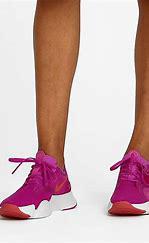
Brand: Nike
Model: Superrep Go